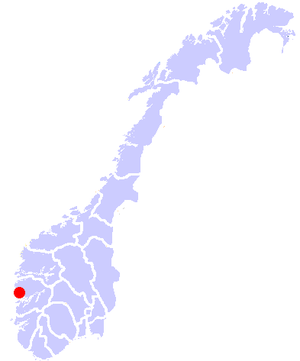
Bergen
Bergens beliggenhed i Norge.